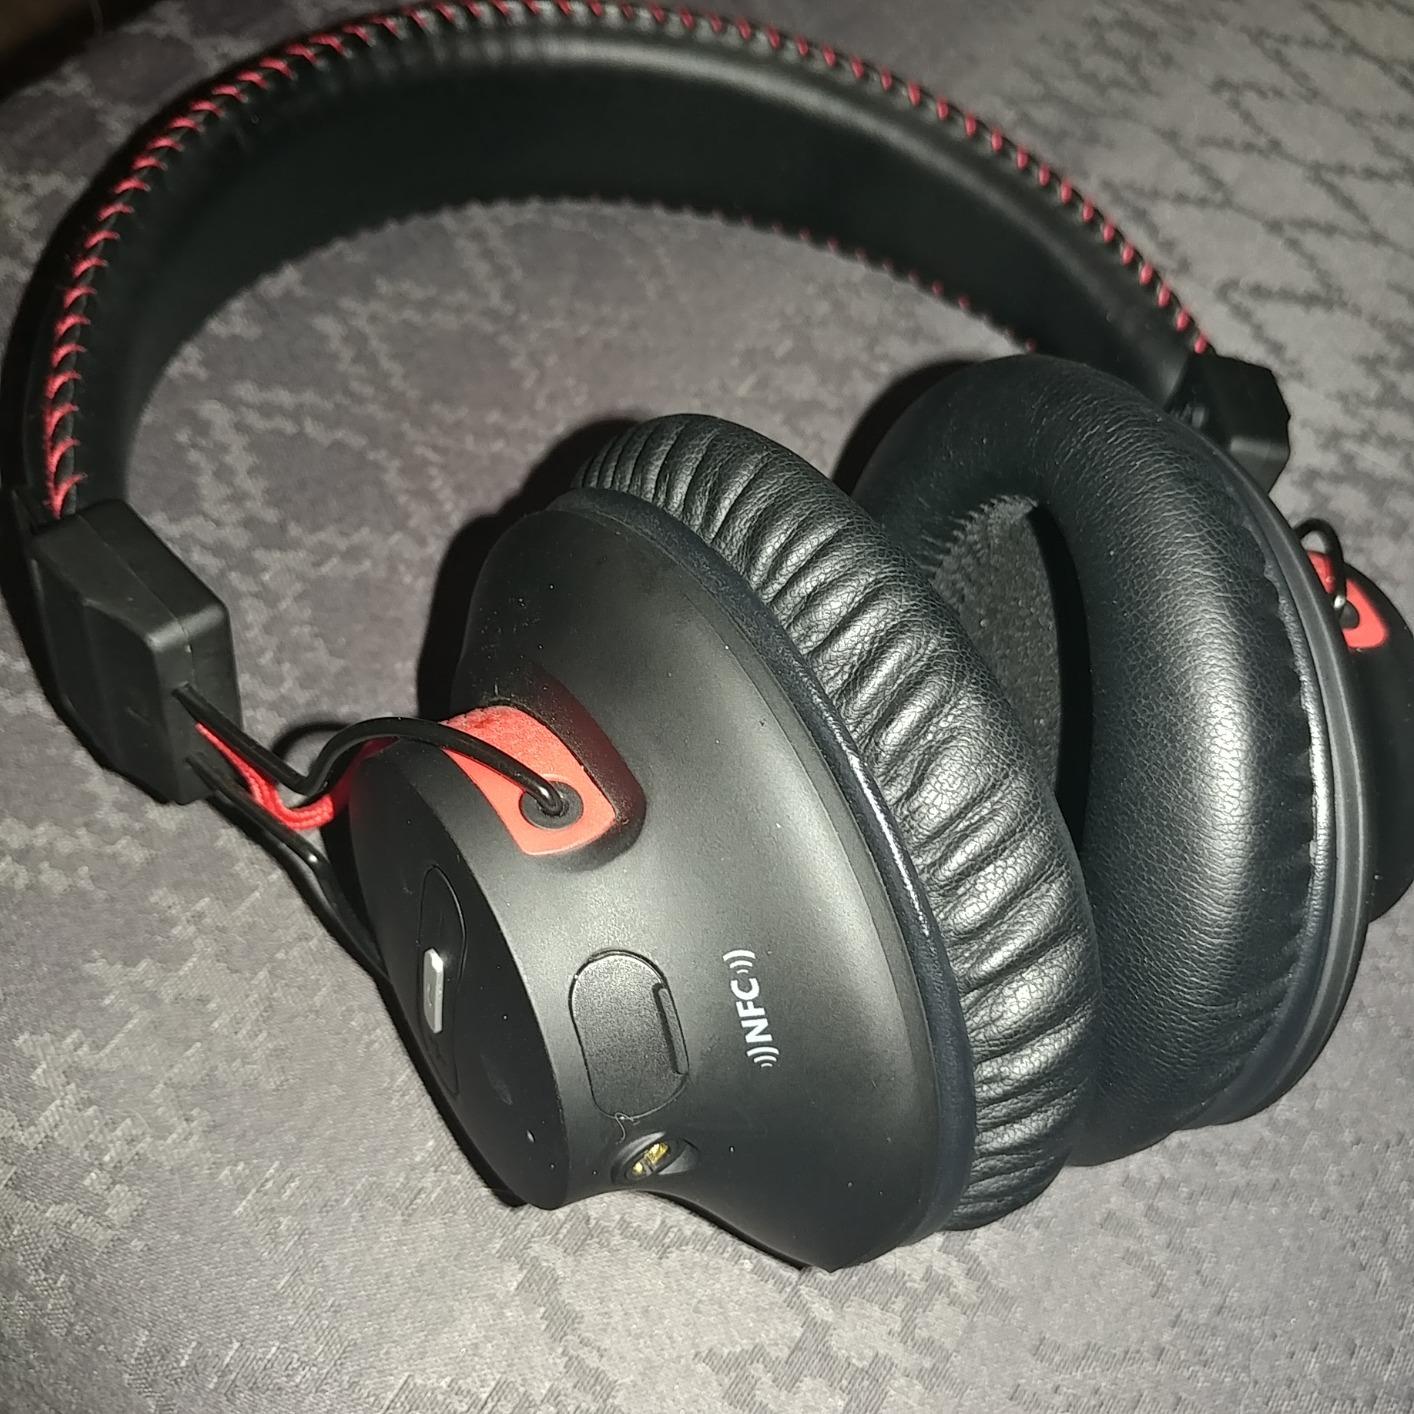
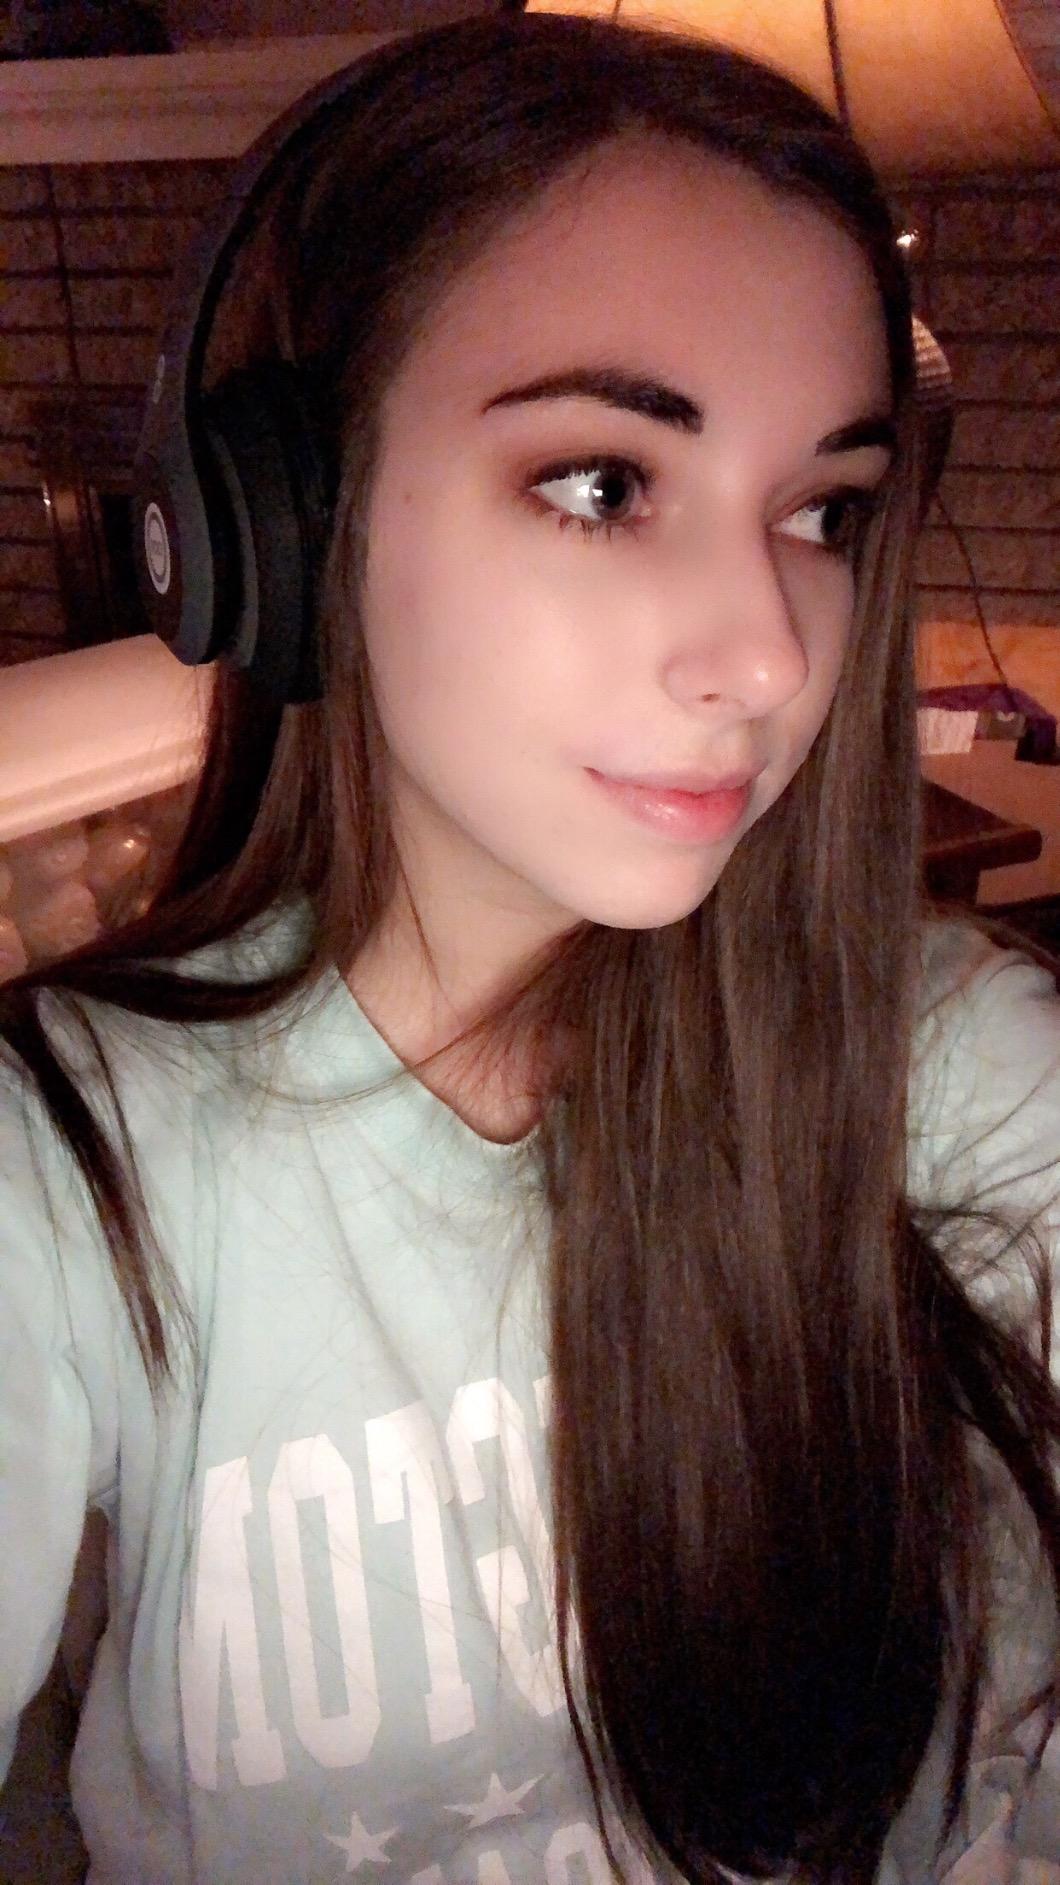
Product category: headphones
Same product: no